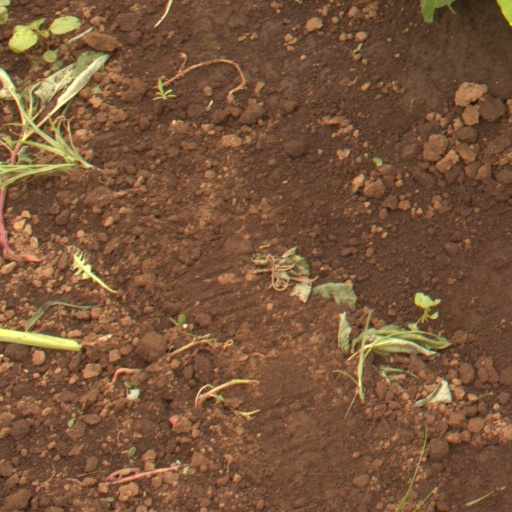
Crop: soybean